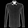
Label: Shirt